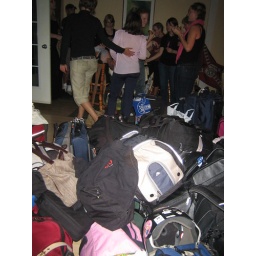
Our mountain of bags in el-Kaboom's apartment.